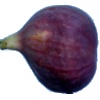
Label: Fig 1